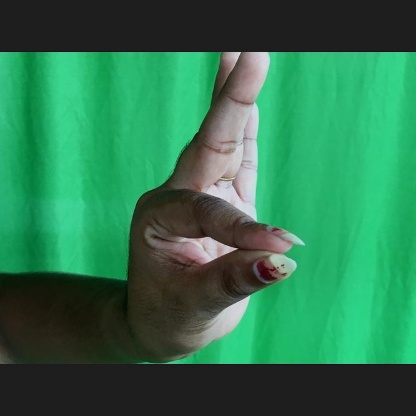
Mudra: Hamsasyam